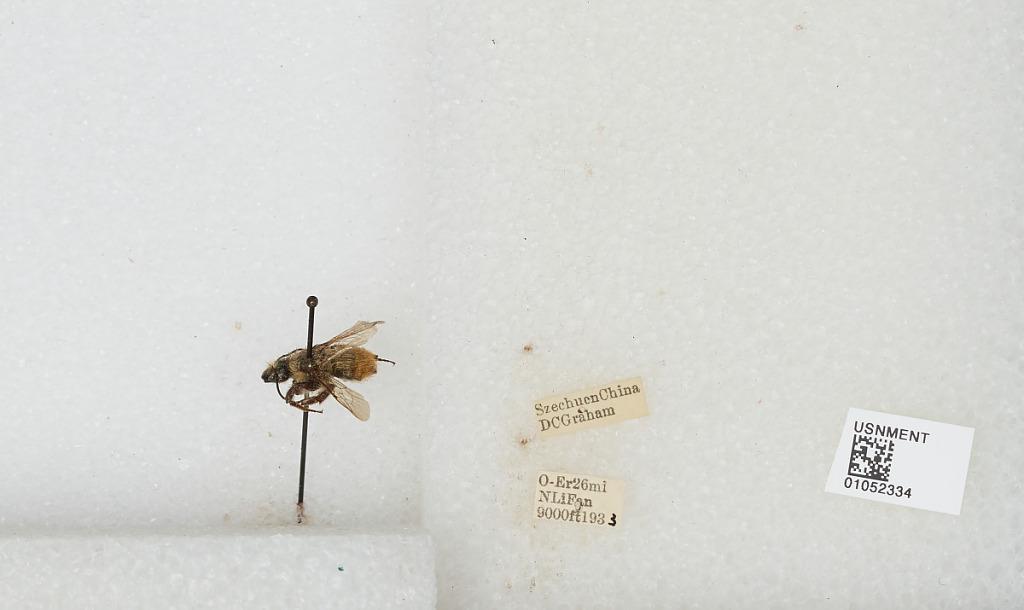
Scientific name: Bombus sp.
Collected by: D. Graham
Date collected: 1933--
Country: China
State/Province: Sichuan
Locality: O-Er 26 mi N Li Fan